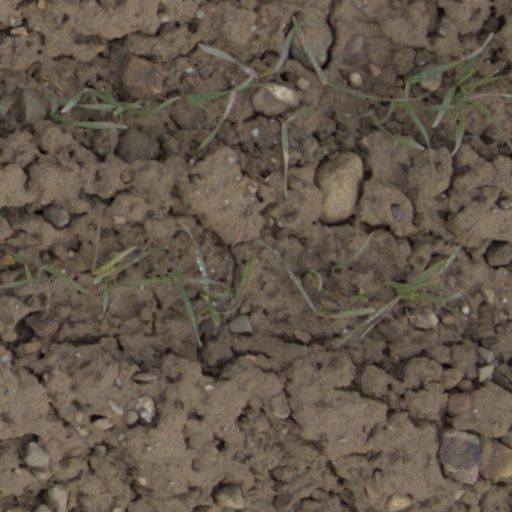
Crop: wheat